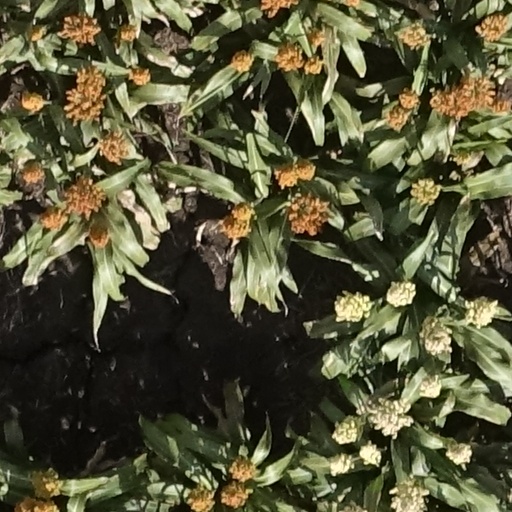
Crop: sorghum